List of birds of Gibraltar

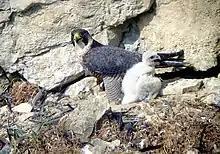
Peregrine falcon, a breeding resident.

Falconidae is a family of diurnal birds of prey. They differ from hawks, eagles and kites in that they kill with their beaks instead of their talons.